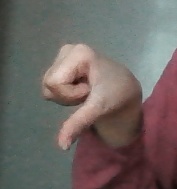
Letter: waw